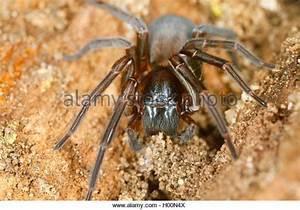
spider